United Nations Security Council Resolution 903

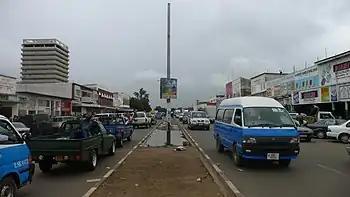
The talks took place in the Zambian capital Lusaka

United Nations Security Council resolution 903, adopted unanimously on 16 March 1994, after reaffirming Resolution 696 (1991) and all subsequent resolutions on Angola, the Council strengthened and extended the mandate of the United Nations Angola Verification Mission II (UNAVEM II) until 31 May 1994.